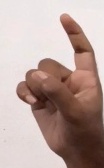
ASL sign: Z